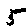
Label: 5